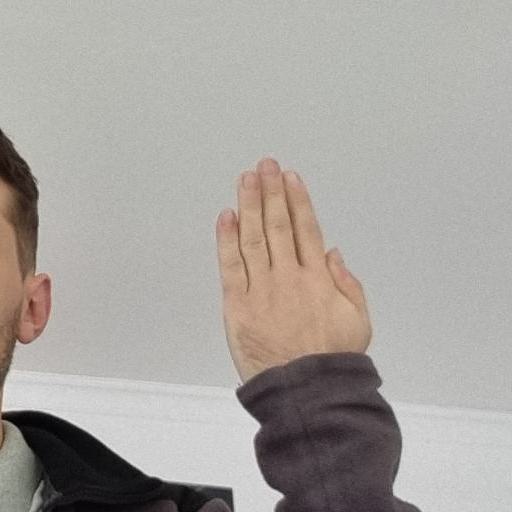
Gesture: stop_inverted